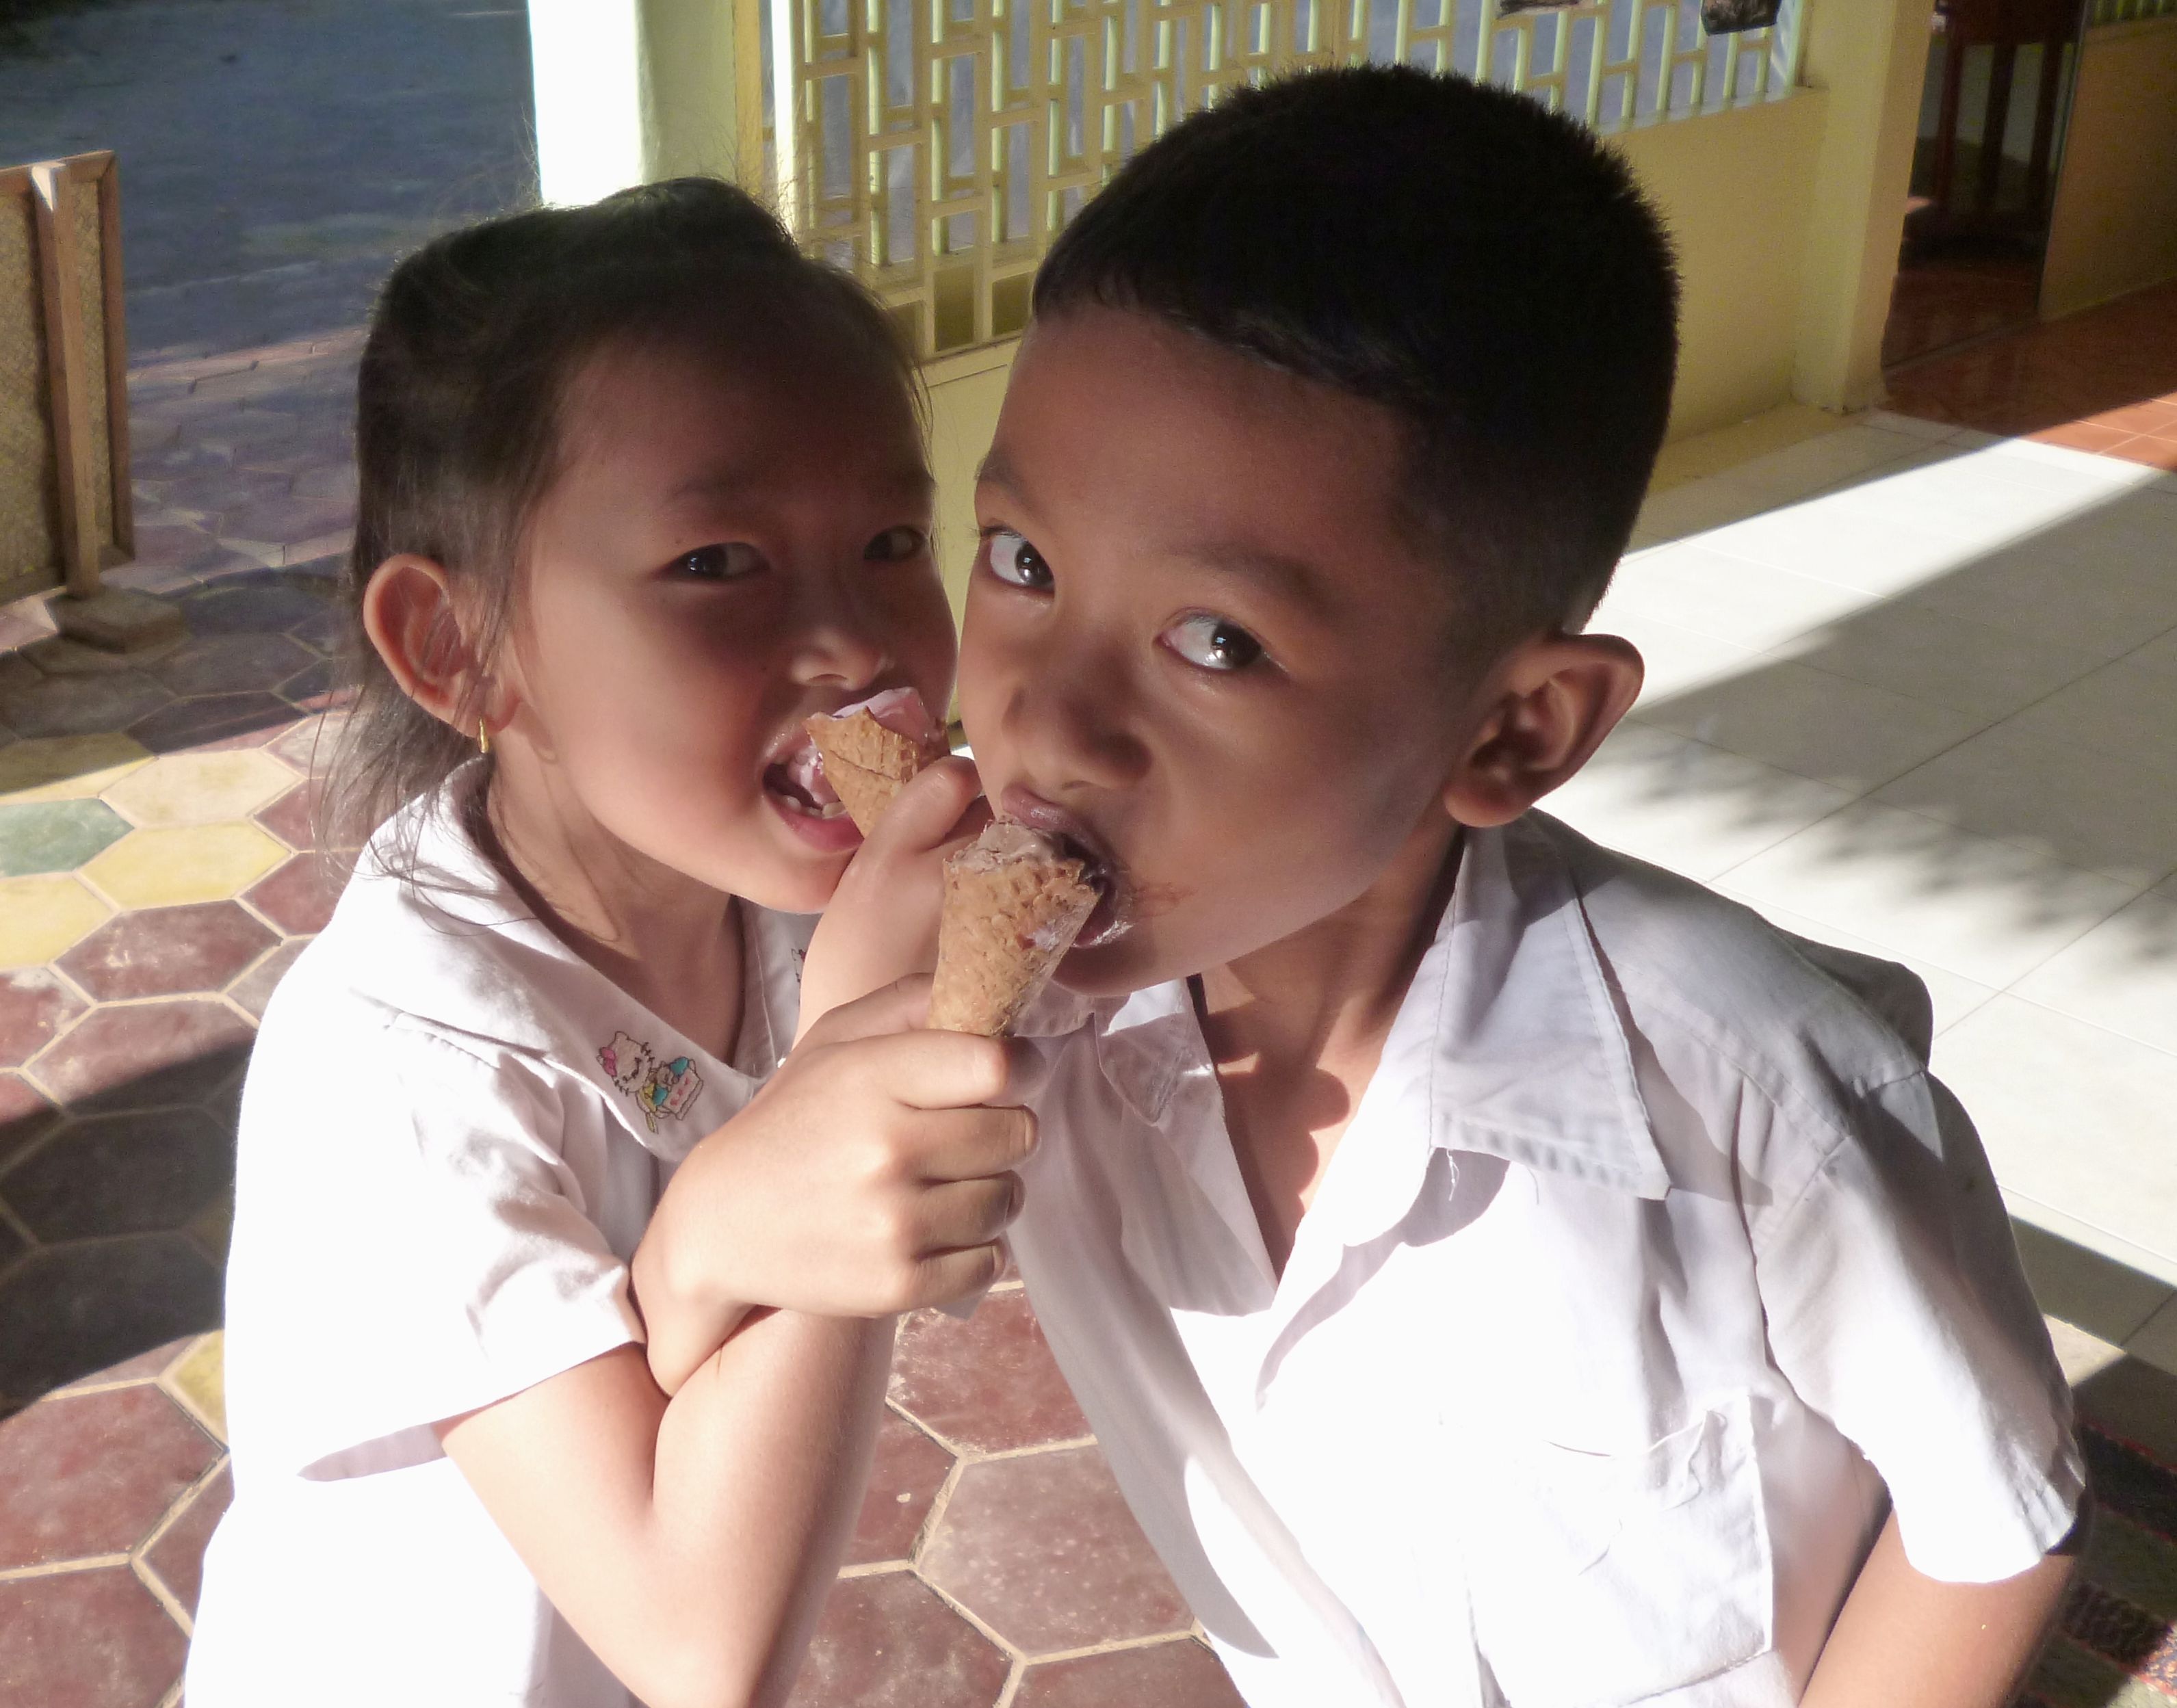
man, person, people, male, ice, child, eating, children, infant, cambodia, school, interaction, human action